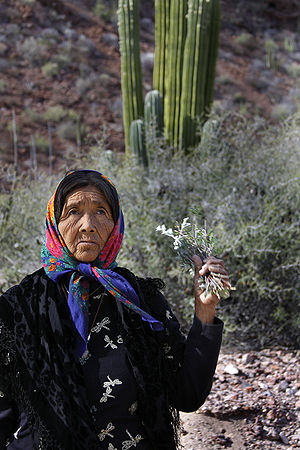
Alternativ behandling / Galleri
Alternativ behandling, også kaldet alternativ medicin, har ingen klar definition, men beskrives som behandlingsformer hvis virkning enten er direkte tilbagevist, ikke påvist, umulige at bevise eller er overdrevent skadelige i forhold til deres gavnlige effekt, men som påstås at have den samme helbredende effekt som medicin.